1908 Dundee by-election

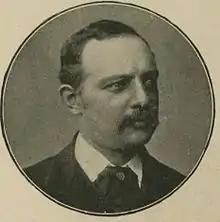
Robertson

Thirty-four-year-old Winston Churchill was selected by the local Liberal Association to be their candidate. Churchill had been elected Liberal MP for Manchester North West at the 1906 general election but had lost his seat at the 1908 Manchester North West by-election on 24 April. Churchill had been appointed to the Cabinet by H. H. Asquith as President of the Board of Trade. Under the law at the time, a newly appointed Cabinet Minister was obliged to seek re-election at a by-election; hence, he sought an opportunity to return to parliament.